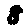
Label: 8